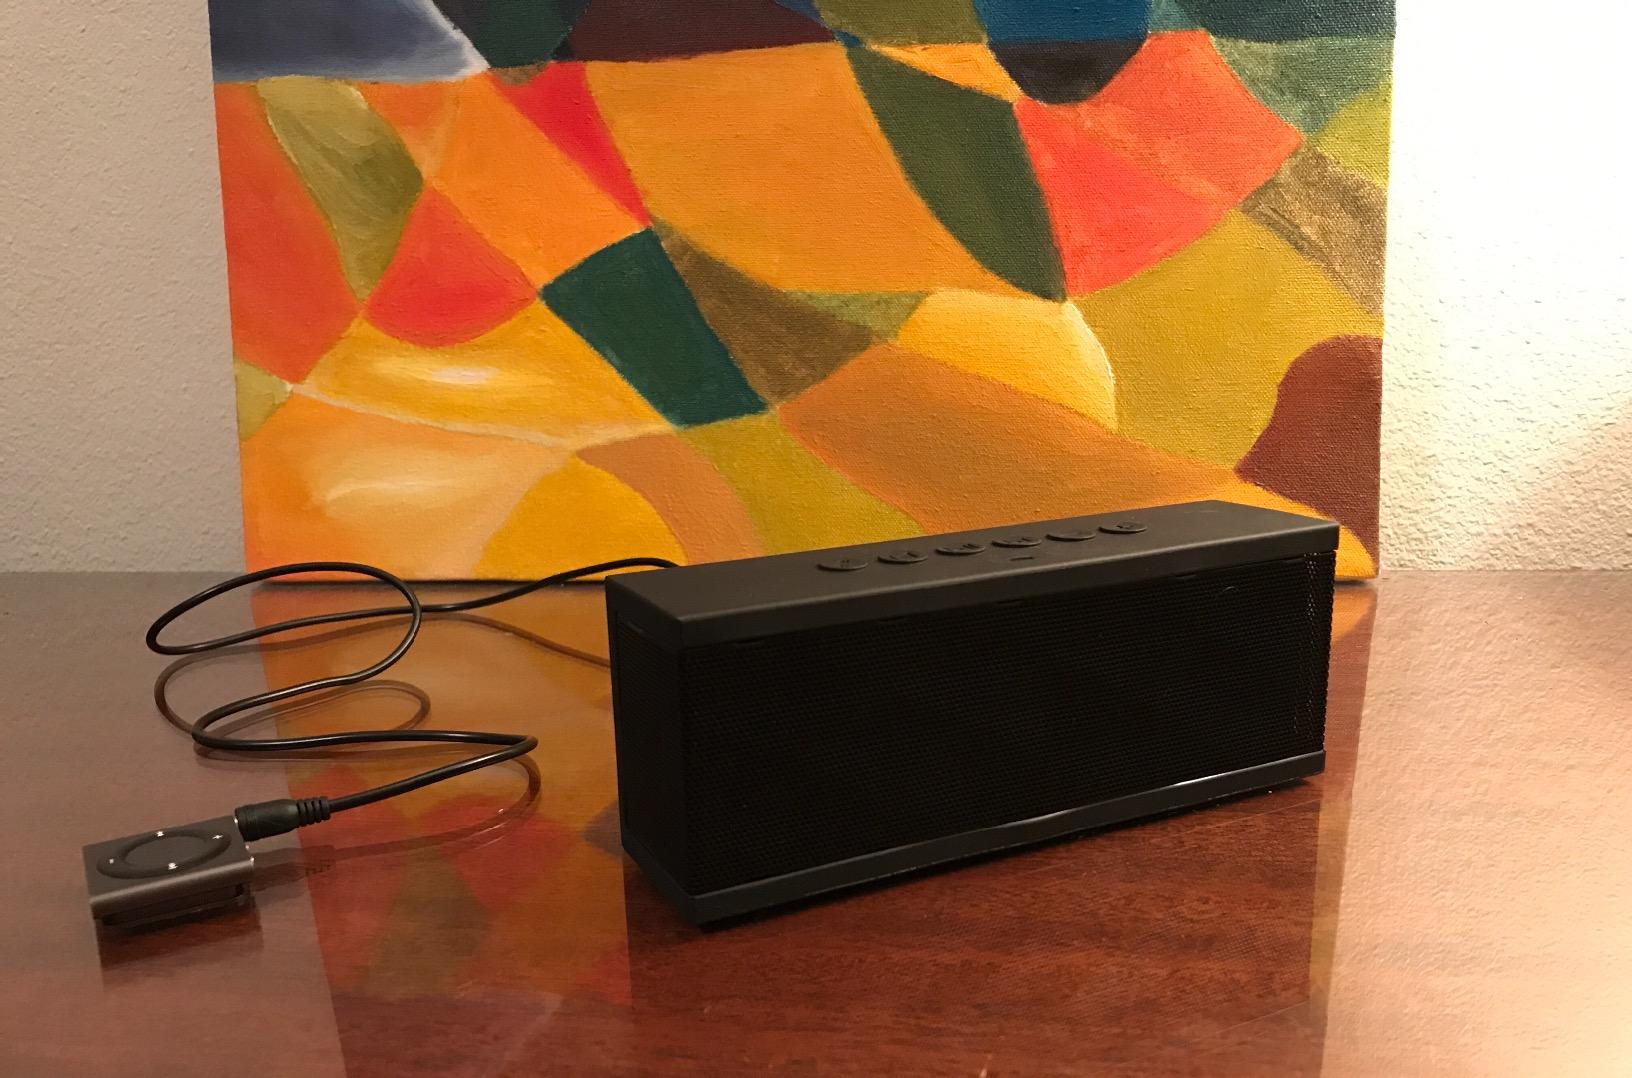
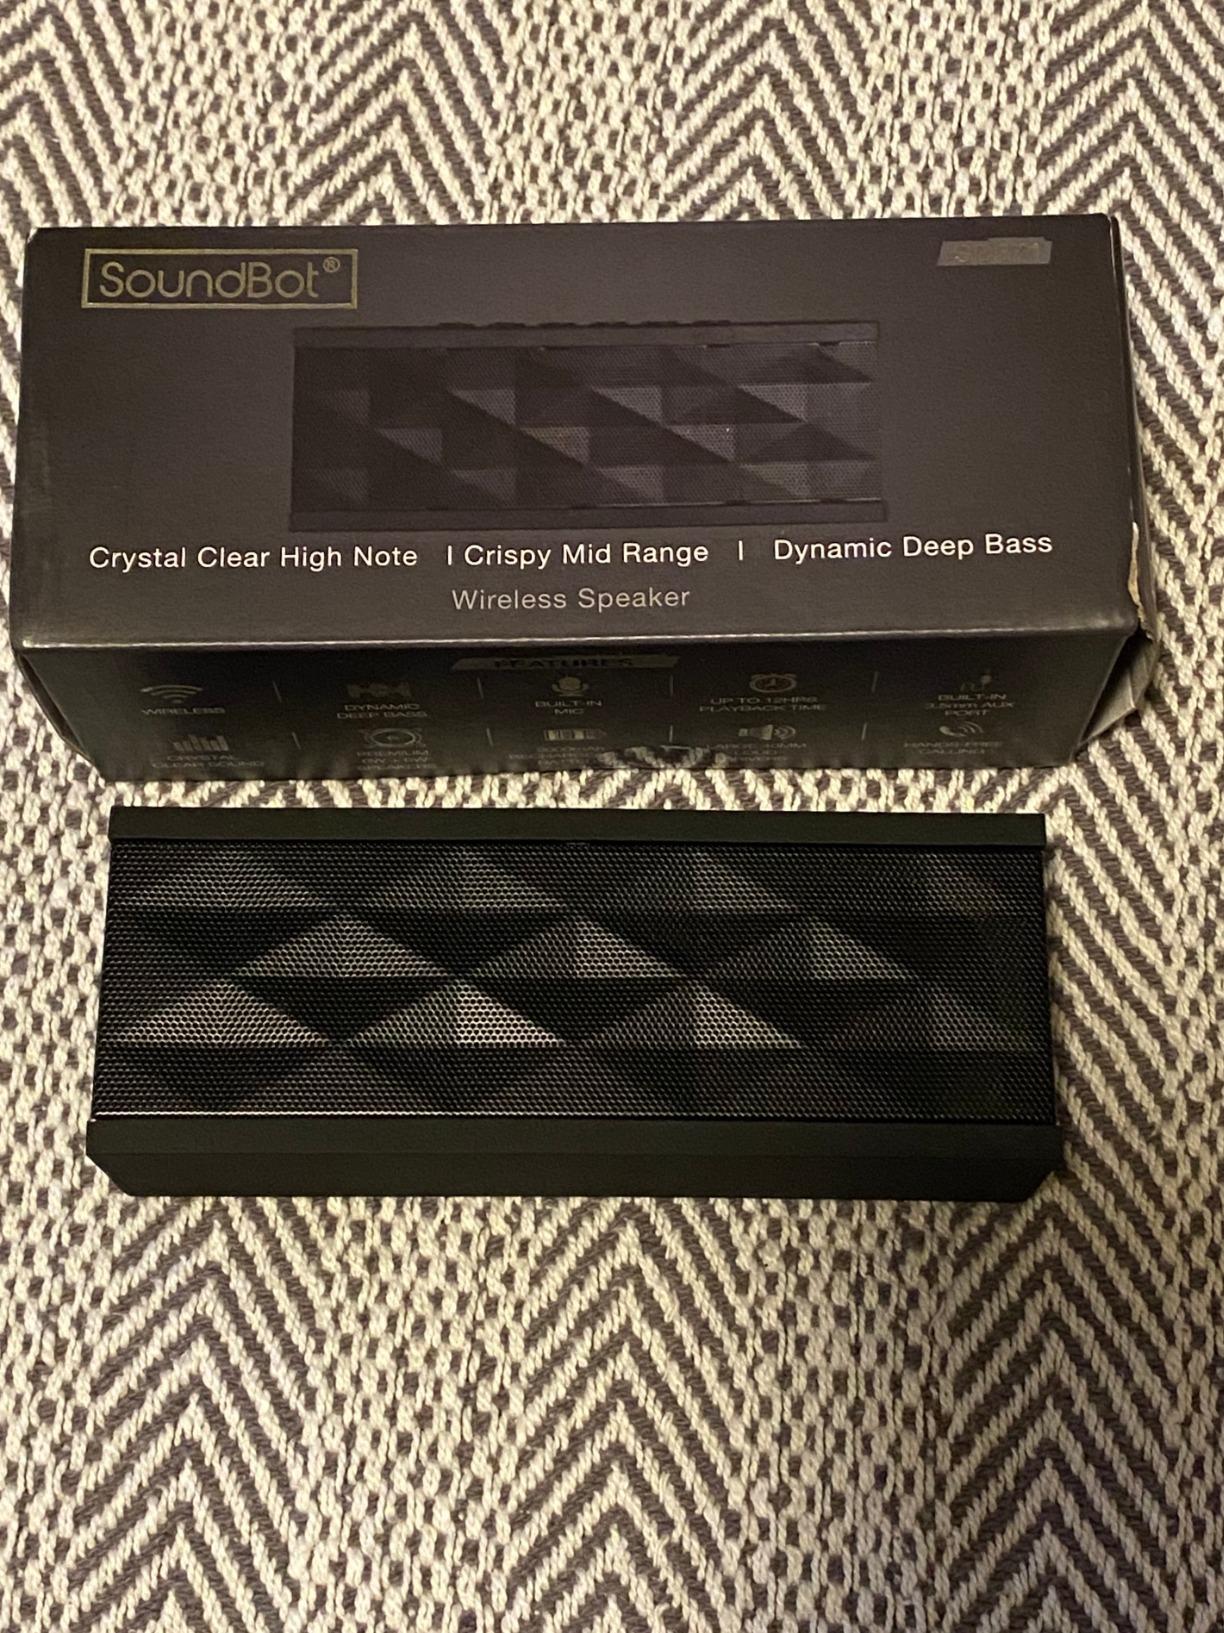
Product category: speaker
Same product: yes